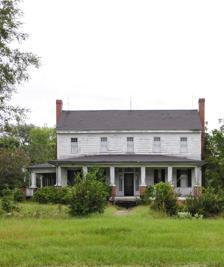
Building: Webb-Coleman House
Country: United States of America
Year built: 1825
Historic house in South Carolina, United States United States historic place Webb-Coleman House U.S. National Register of Historic Places Webb-Coleman House, August 2012 Show map of South Carolina Show map of the United States Location 2 miles south of Chappells, 0.3 miles east of South Carolina Highway 39, at the junction of three dirt roads, near Chappells, South Carolina Coordinates 34°08′54″N 81°50′37″W / 34.14833°N 81.84361°W / 34.14833; -81.84361 Area 13.3 acres (5.4 ha) Built c. 1800 ( 1800 ) -1825, 1915 Architectural style Federal NRHP reference No. 92000365 Added to NRHP April 24, 1992 Webb-Coleman House , also known as Christian's Post Office, is a historic home located near Chappells , Saluda County, South Carolina .  It was built between 1800 and 1825, and is a 2 + 1 ⁄ 2 -story, five-bay, Federal style farmhouse. It has a gable roof and is sheathed in weatherboard. A one-story, frame wing was added in the mid-19th century and in 1915, a one-story, gable-roofed, frame ell and shed-roofed porch.  Also on the property are the contributing mid-to late-19th century cotton house, an early-20th century garage, an early 1930s dollhouse, and an early-20th century tenant house. The house operated as a post office from 1833 to 1844. It was added to the National Register of Historic Places in 1992. References